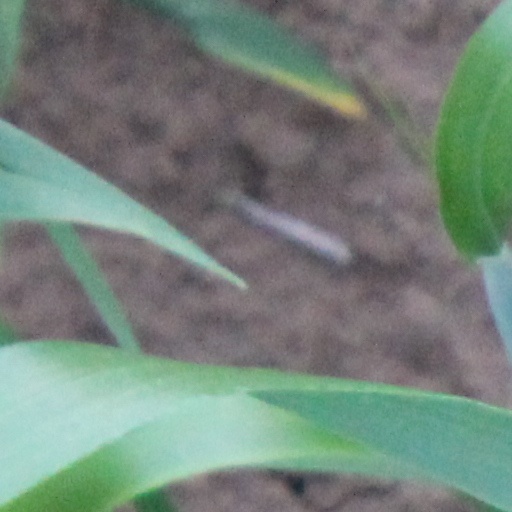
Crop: wheat